Siege of Smolensk (1632–1633)

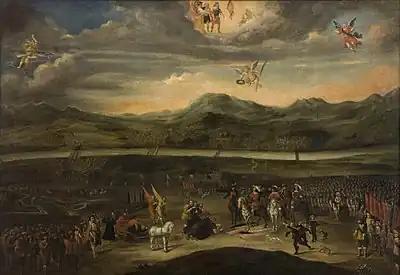
Surrender of Mikhail Shein to Władysław IV Vasa at Smolensk. Artist unknown.

Władysław's brother, John II Casimir, commanded one of the regiments in the relief army. Another notable commander was the Field Crown Hetman, Marcin Kazanowski. King Władysław IV, a great supporter of the modernization of the Commonwealth army, proved to be a good tactician, and his innovations in the use of artillery and fortifications based on Western ideas greatly contributed to the eventual Polish-Lithuanian success. He had replaced the old arquebusiers with musketeers, and standardized the Commonwealth artillery (introducing 3- to 6-pounder regimental guns), both to great effect.